Archaeology of Bocas del Toro

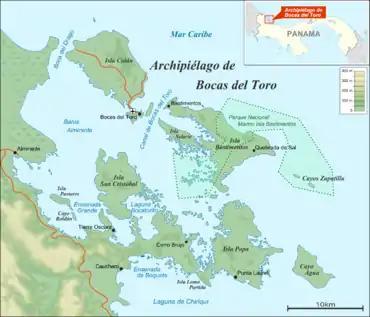
Bocas del Toro Archipelago

Bocas del Toro is one of ten provinces in the Republic of Panama, and is located in the western part of the country. It is bounded by the province of Chiriquí in the south, the province of Veraguas (including the Ngöbe-Buglé Comarca Comarca indígena) in the east, to the north is the Caribbean Sea and to the west is the Republic of Costa Rica. Bocas del Toro also refers to the archipelago which runs roughly northwest to southeast along the coast of the isthmus from the Seropta Peninsula to the Laguna de Chiriquí and includes the islands of Isla Colón, Isla Solarte, Isla Bastimentos, Isla San Cristóbal, Isla Popa, and Cayo Agua. The province is further divided into three districts: Chiriquí Grande, Changuinola, and Bocas del Toro. Major cities include Changuinola, Almirante, and Bocas del Toro or (Bocas Town) which is also the provincial capital and is located on Isla Colon.